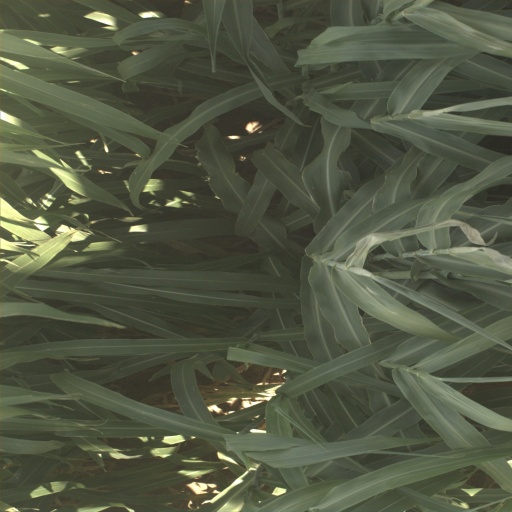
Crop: sorghum